Aerobic gymnastics at the 2001 World Games

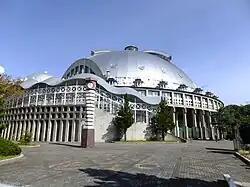
Akita City Gymnasium

The aerobic gymnastics tournaments at the 2001 World Games in Akita was played between 17 and 18 August. 46 acrobatic gymnastics competitors, from 13 nations, participated in the tournament. The aerobic gymnastics competition took place at Akita City Gymnasium.